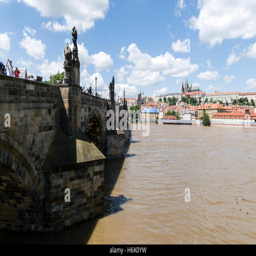
arch bridge towards the district